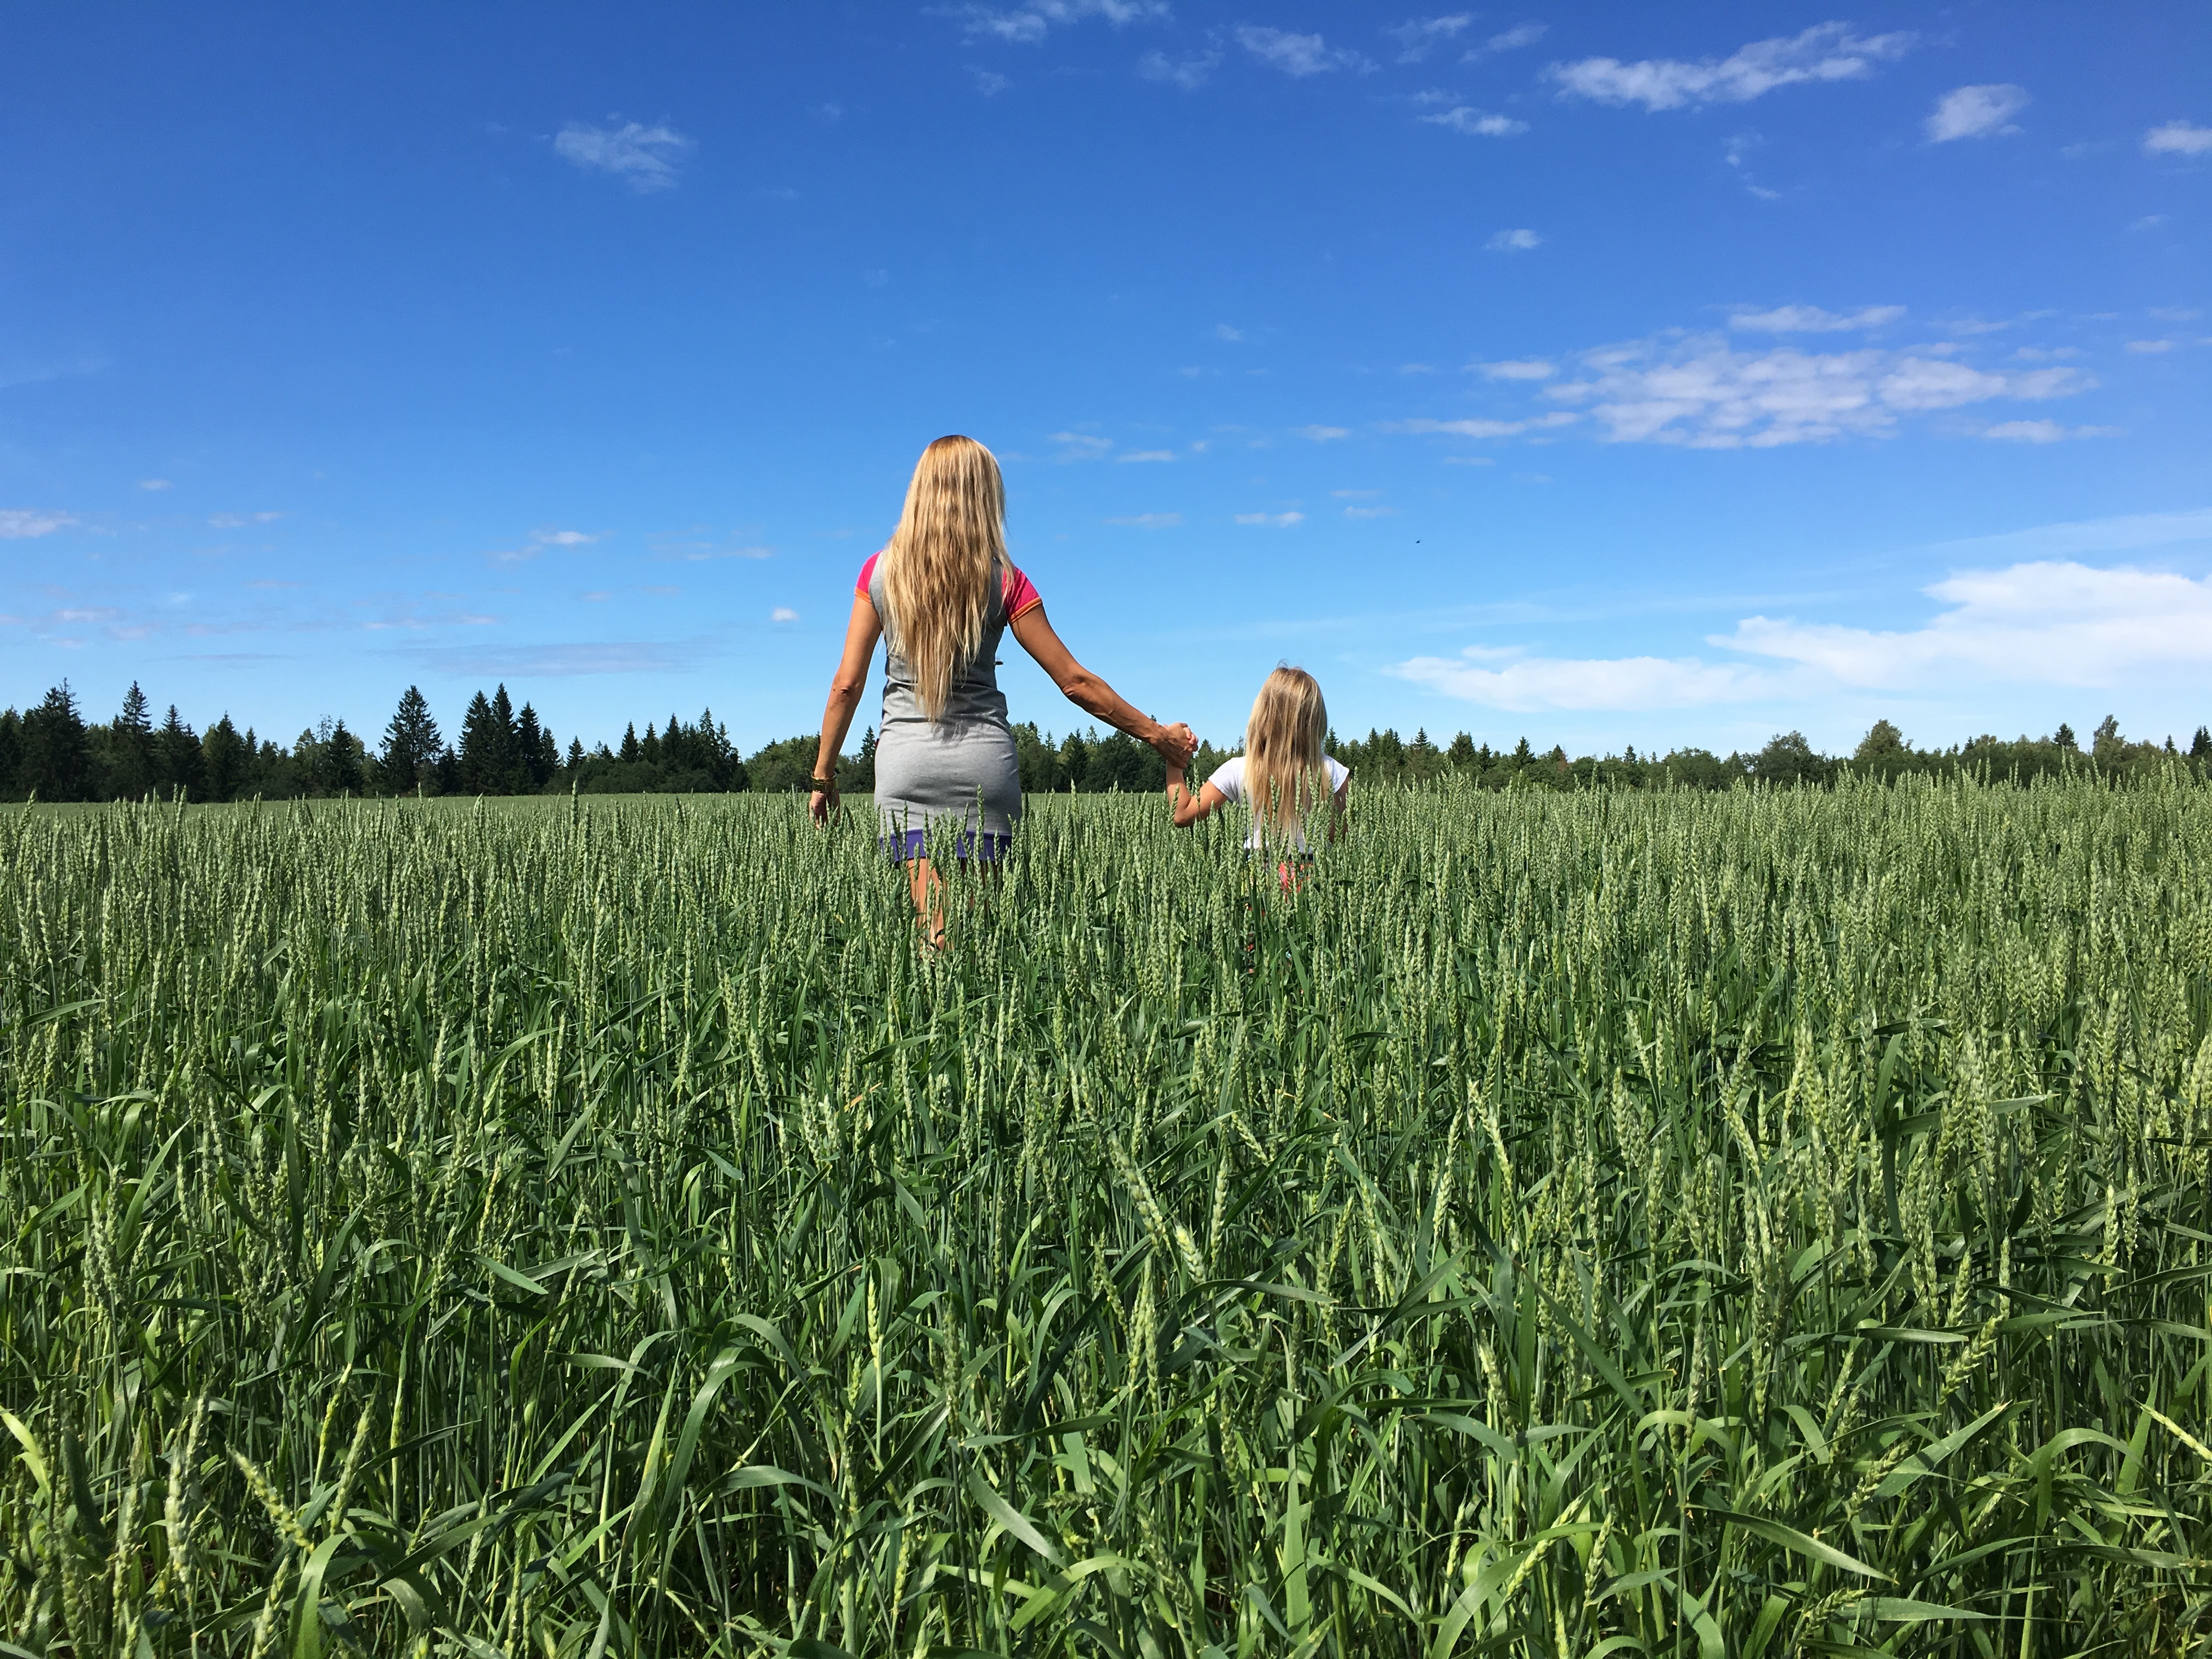
nature, grass, plant, field, farm, meadow, wheat, prairie, summer, vacation, food, crop, pasture, agriculture, childhood, plain, grassland, plantation, chill, rural area, paddy field, agronomist, grass family